Vladimir Shklyarov

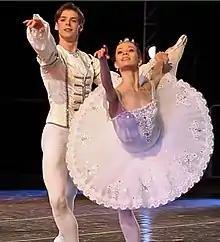
Shklyarov and Maria Shirinkina at the Ravello Festival in "The Sleeping Beauty", 2013

Shklyarov married Maria Shirinkina, a first soloist at the Mariinsky, in 2013. They had two children.